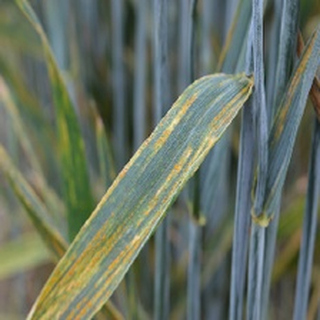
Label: wheat_yellow_rust